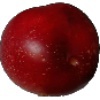
Label: nectarine